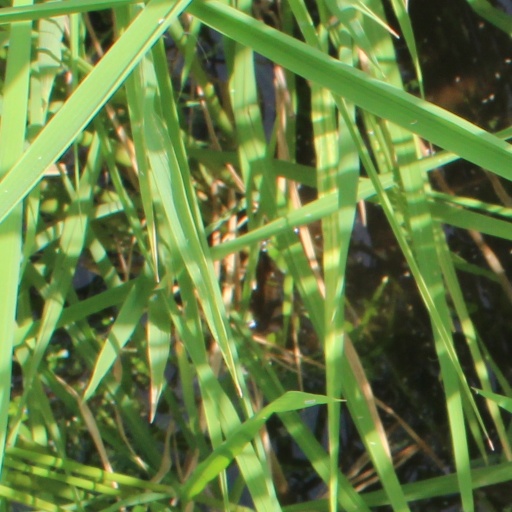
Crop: rice